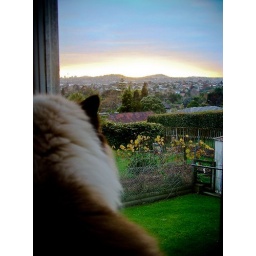
My cat looking out my bedroom window. Nothing special. Edited in Lightroom